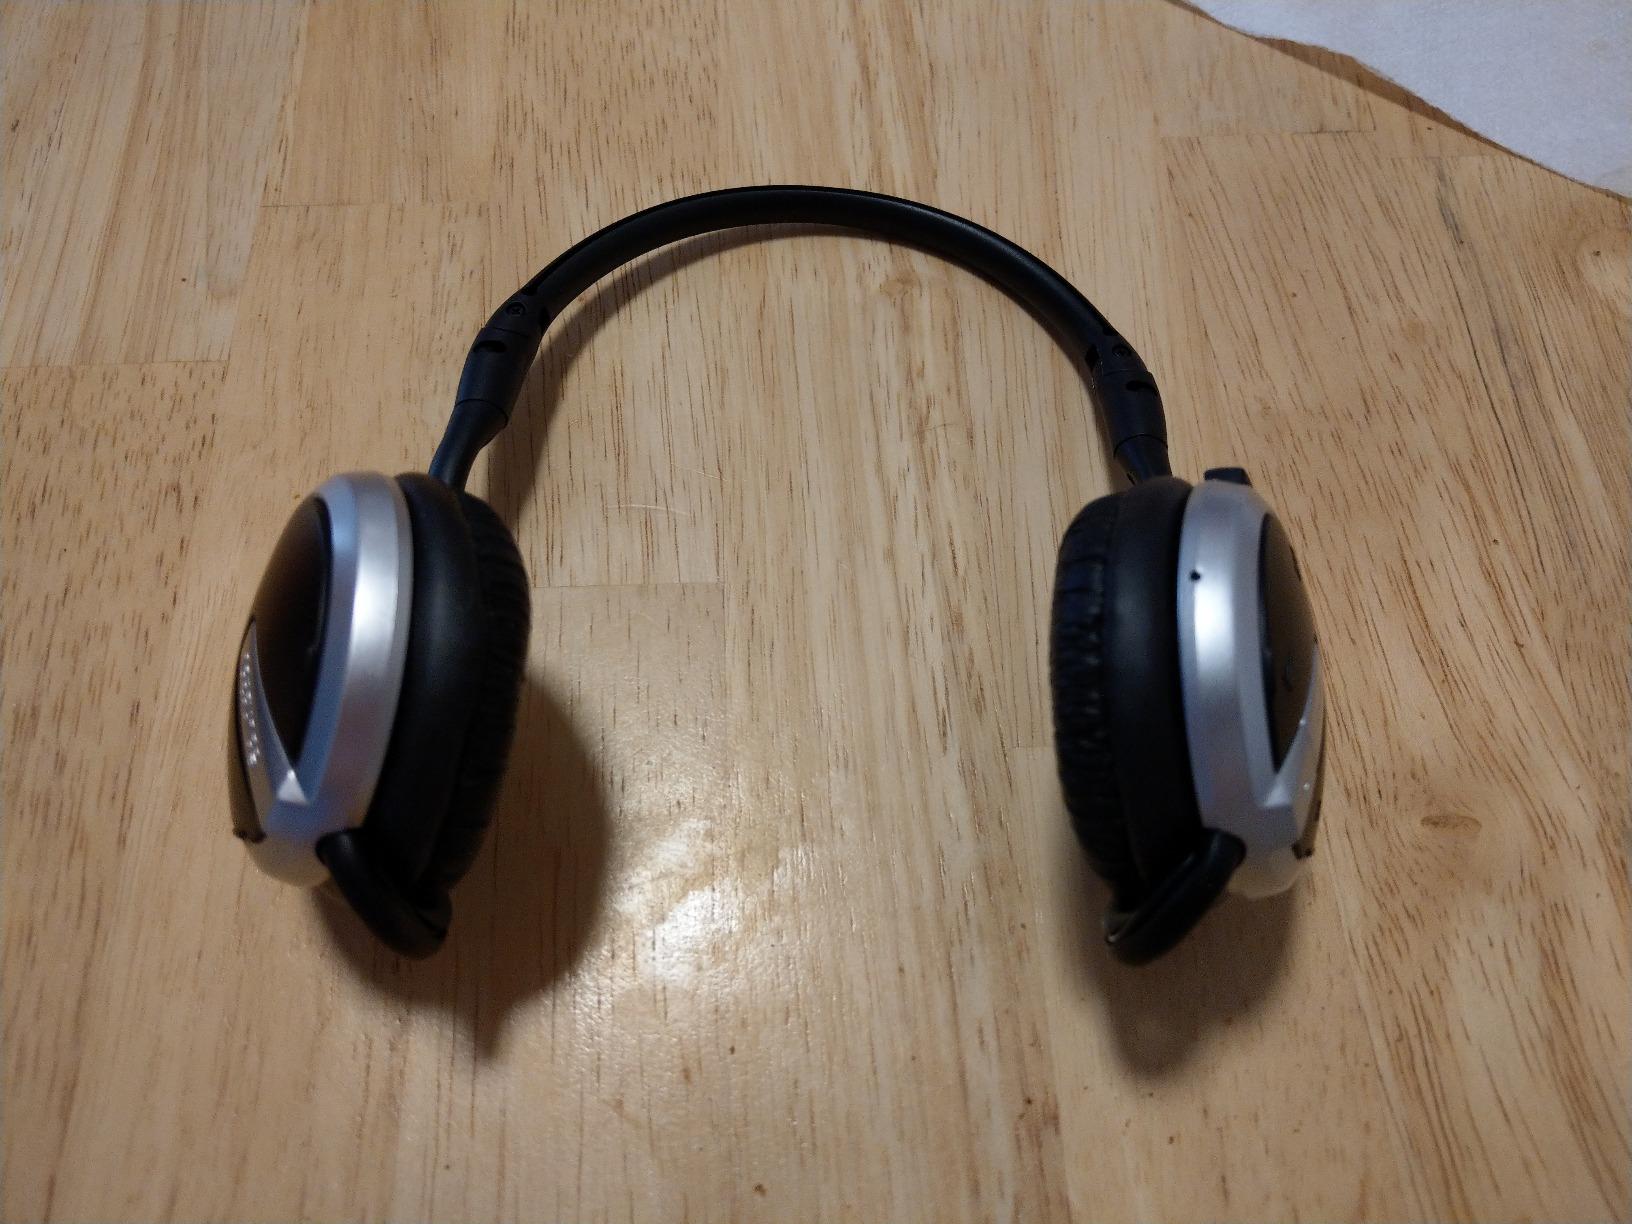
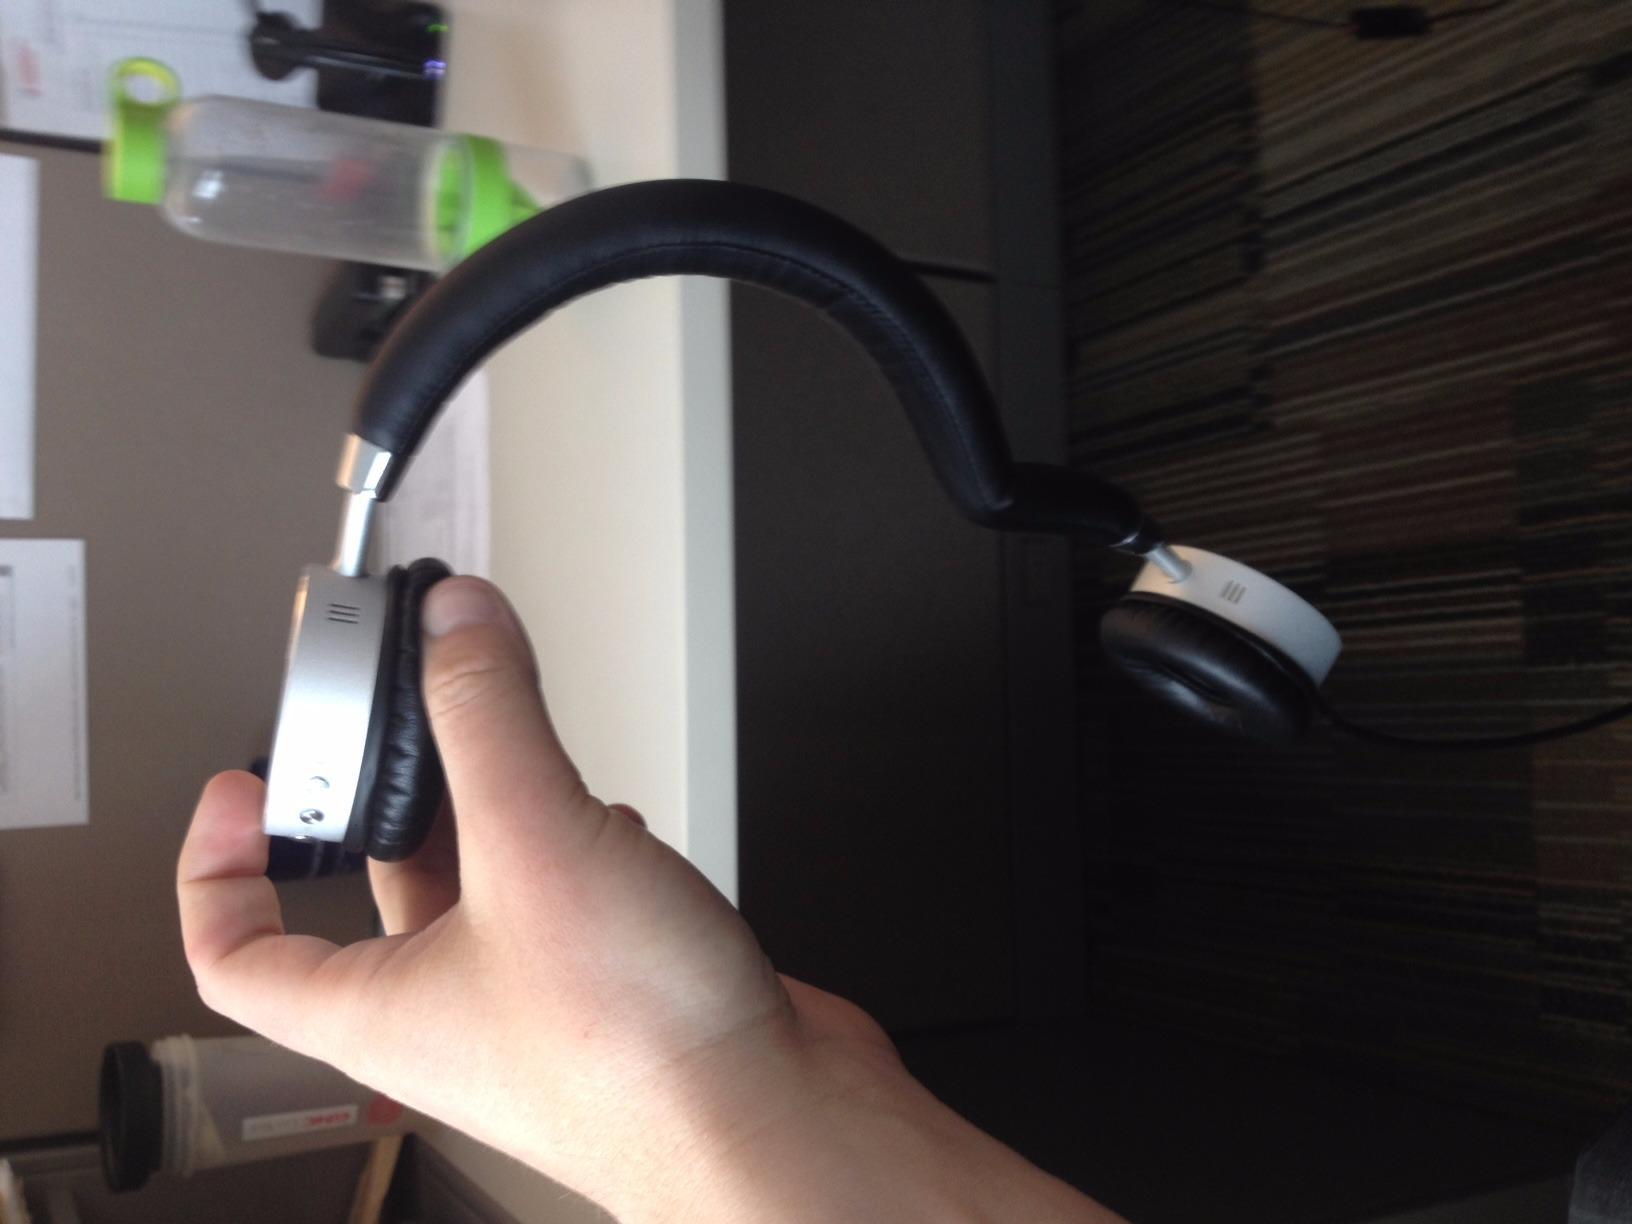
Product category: headphones
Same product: no